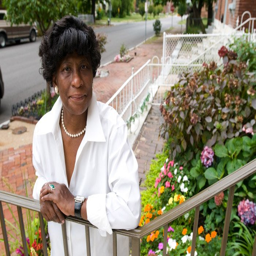
person stands on the steps of her home , which she shares with her husband .